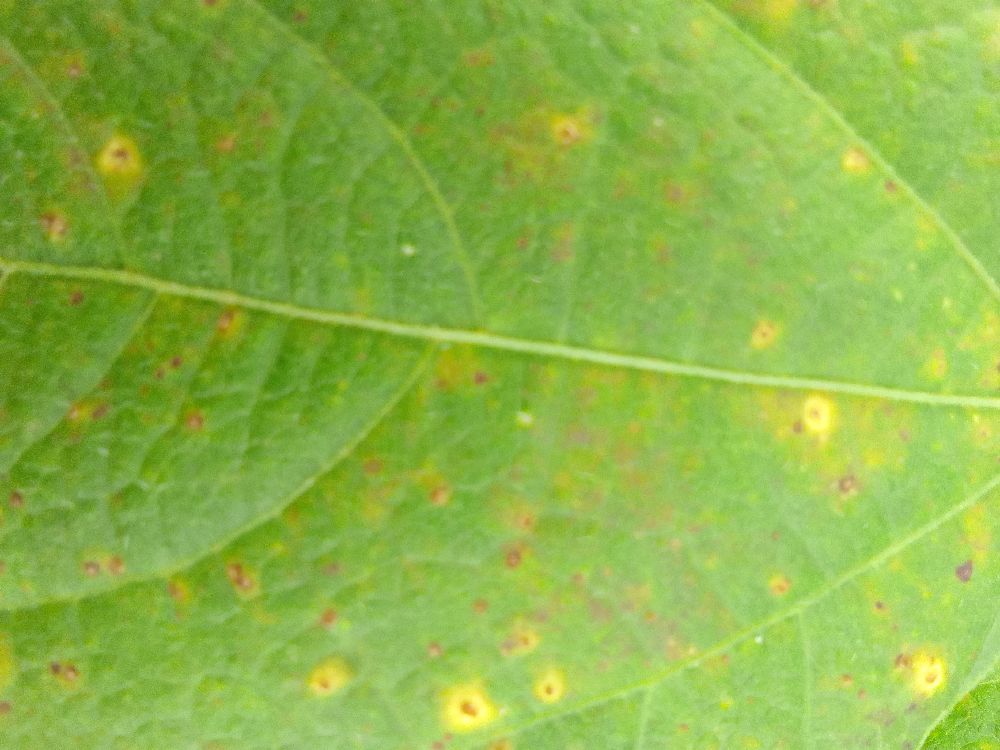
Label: rust